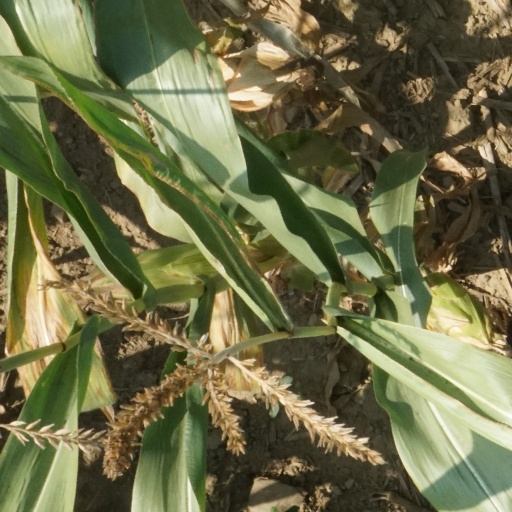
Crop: maize; corn